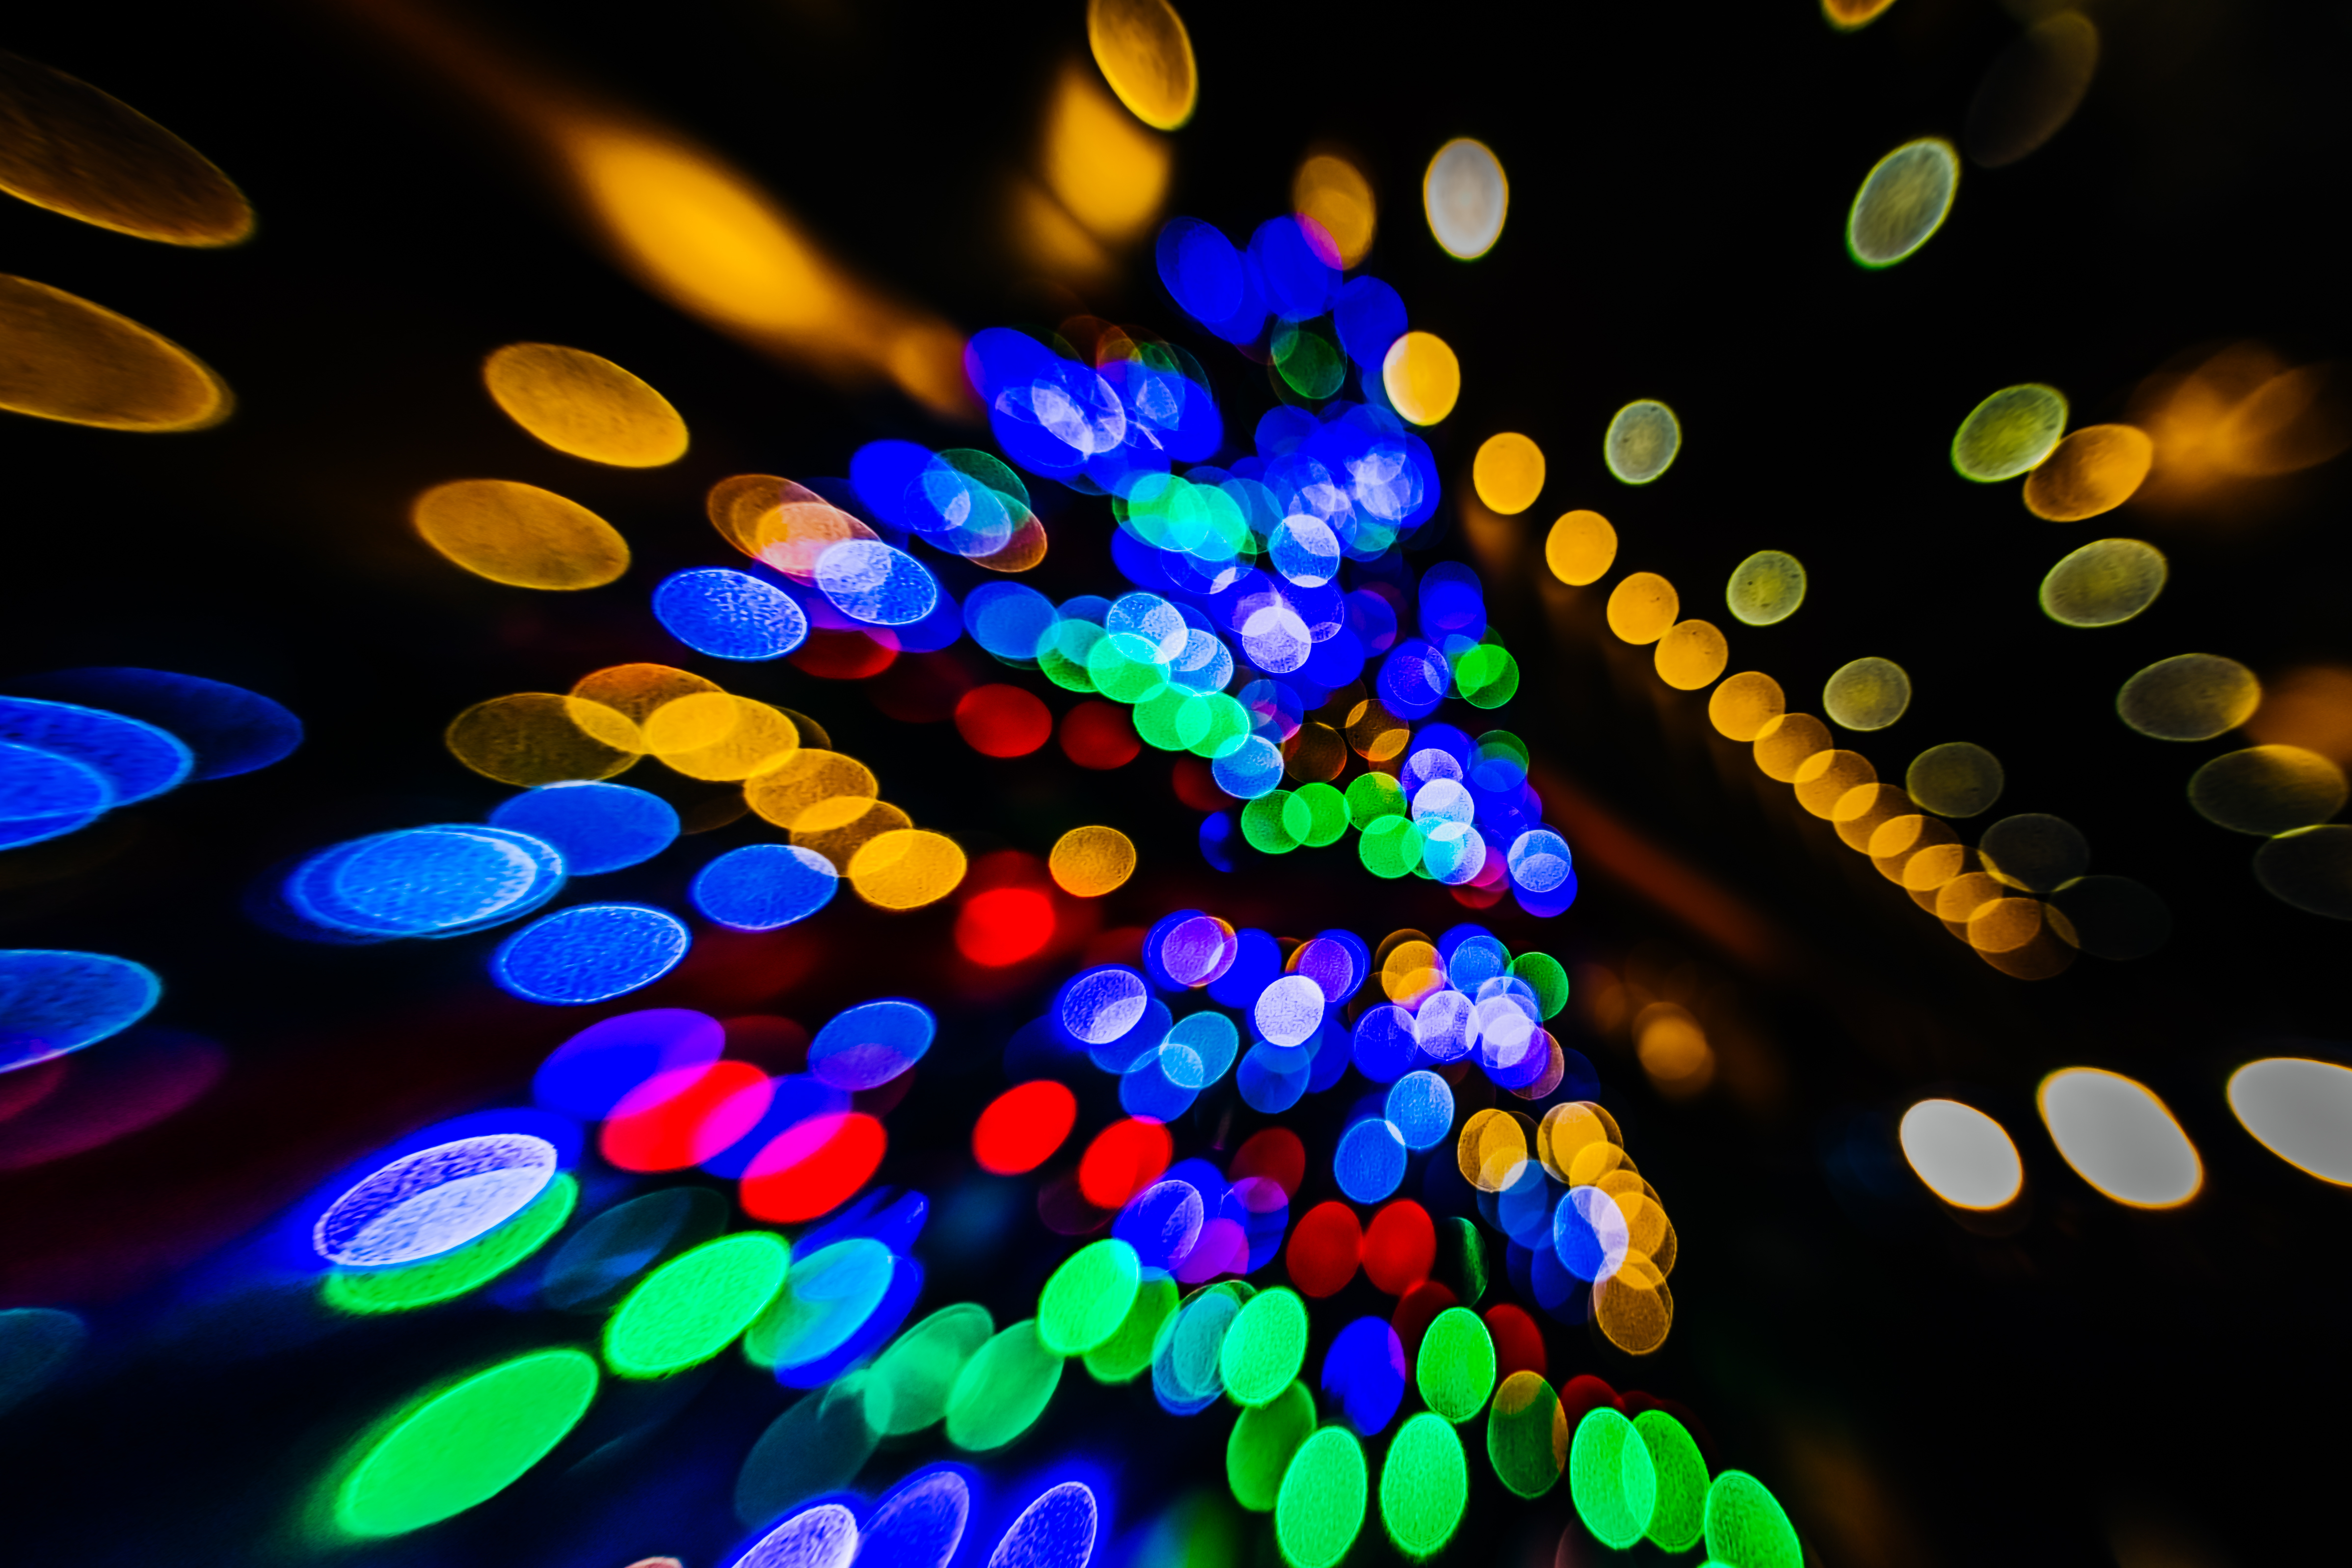
light, bokeh, night, flower, petal, color, blue, circle, close up, outoffocus, shape, christmastree, ilce7m2, aobadaistation, macro photography, computer wallpaper, fractal art